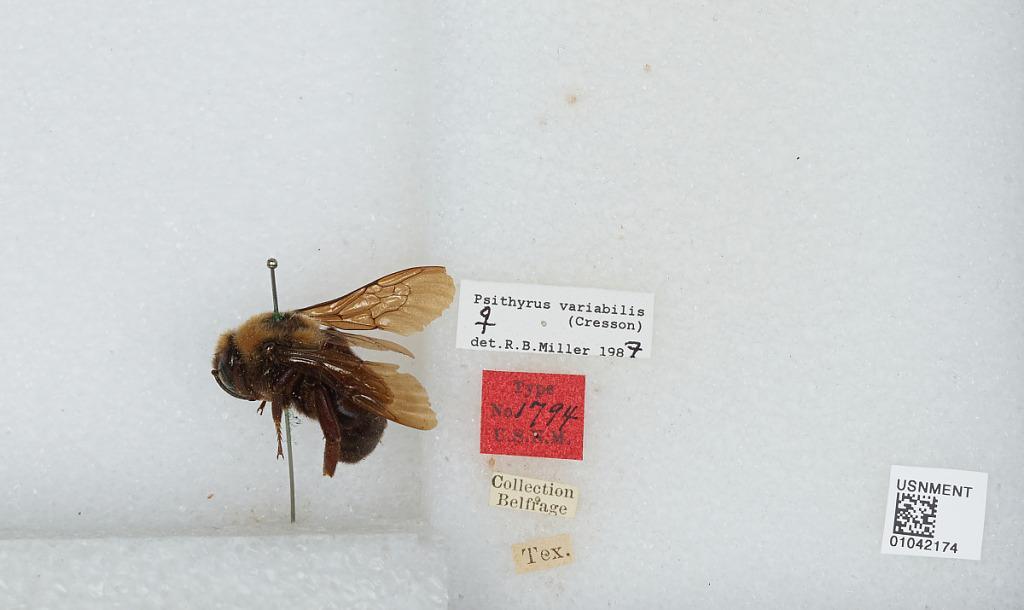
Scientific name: Bombus (Psithyrus) variabilis (Cresson)
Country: United States
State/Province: Texas
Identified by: Miller, R. B.